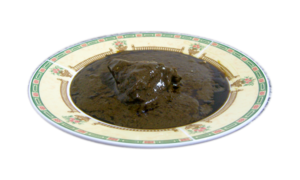
Plat de la mloukhya tunisienne à la viande du bœuf.
La cuisine tunisienne, cuisine typiquement méditerranéenne, découle d'une tradition ancestrale de culture gastronomique en Tunisie et reflète les héritages culturels successifs ; elle dépend du climat régional et de la géographie du pays, et par conséquent de ses produits locaux : blé, olives et huile d'olive, viande, fruits et légumes, poissons et fruits de mer, surtout le long des côtes. Cette cuisine se différencie sensiblement de ses voisines maghrébines : le tajine tunisien est ainsi différent de la version marocaine ou algérienne, il en est de même pour certaines préparations de pâtes, de salades, etc.
La mloukhiya, mouloukhiya, mloukhiyé est un plat populaire du Maghreb, du Moyen-Orient.